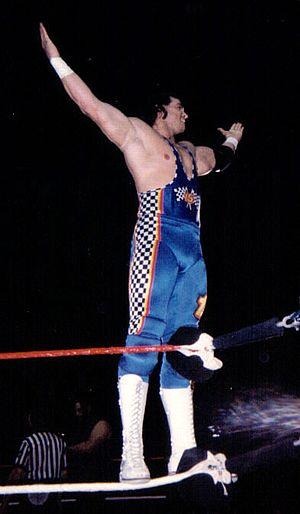
Robert William « Bob » Howard est un catcheur américain, plus connu sous son nom de ring Bob « Hardcore » Holly.